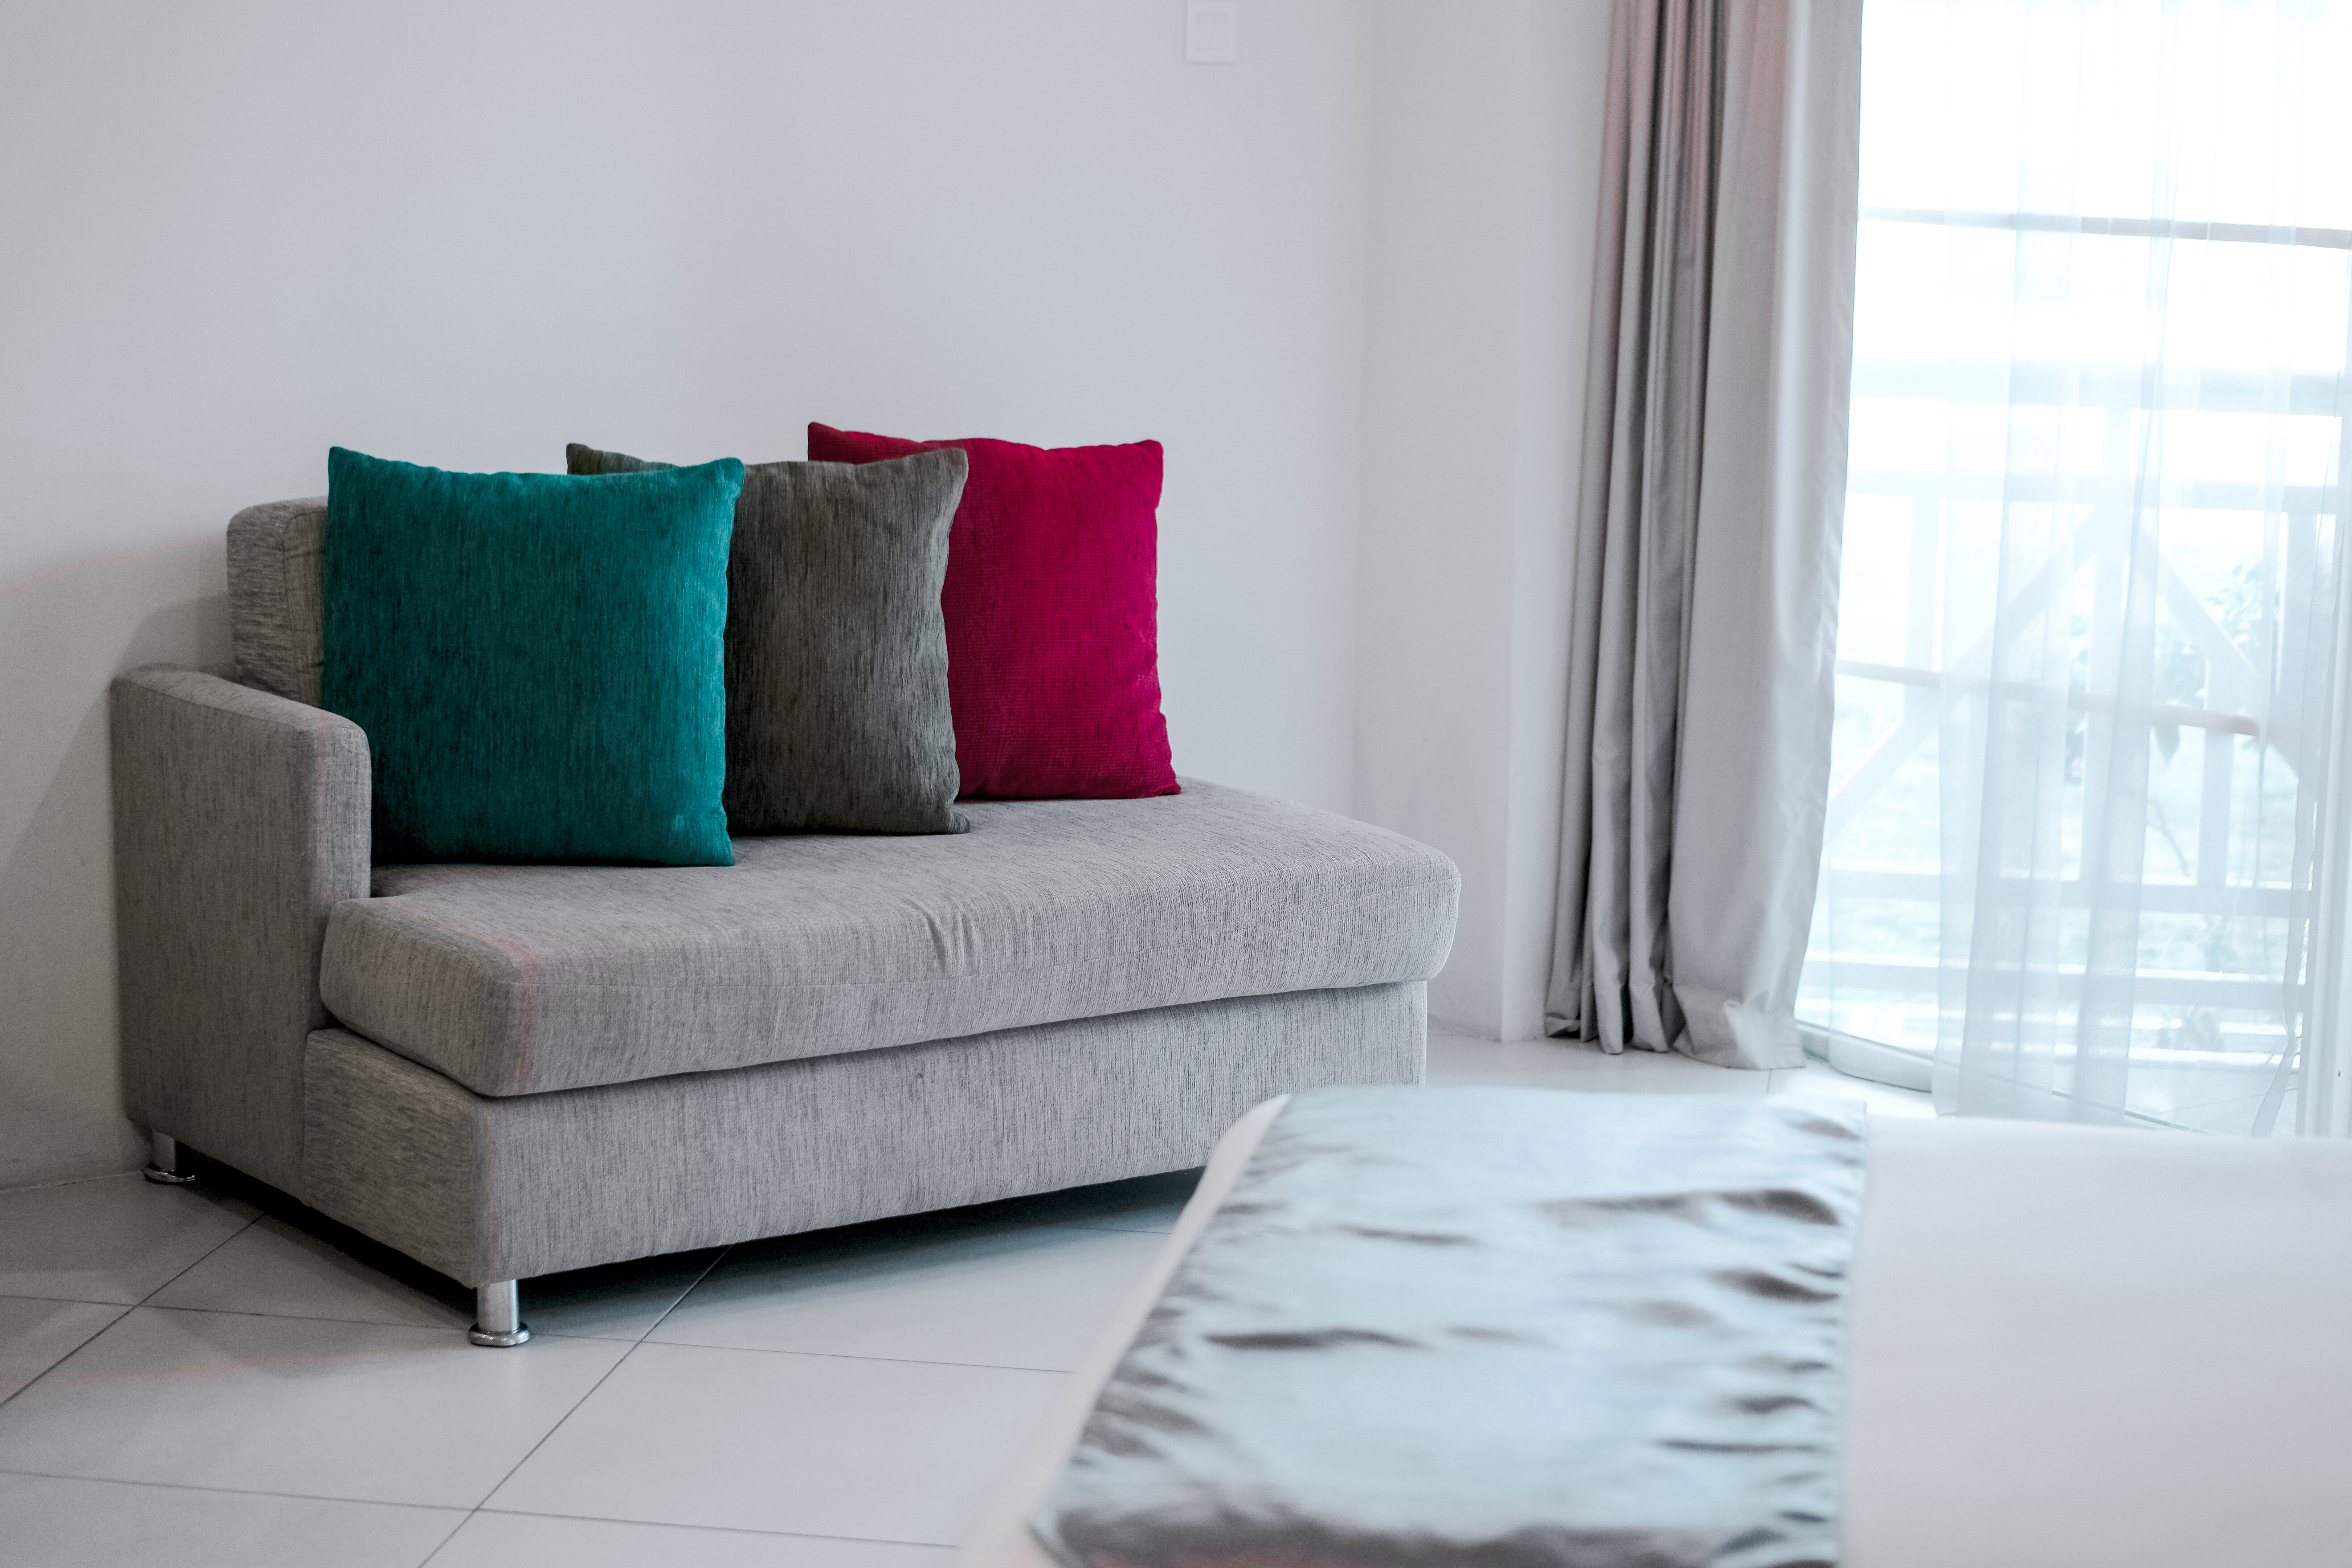
table, chair, floor, window, home, living room, furniture, room, sofa, couch, interior design, textile, indoors, bed, minimalism, cushions, flooring, pillows, bed sheet, bed frame, studio couch